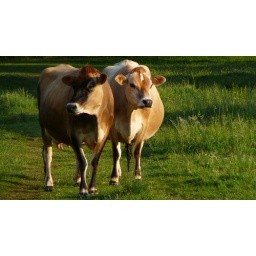
A sweet pair of cows in George Green field , Langley Park.